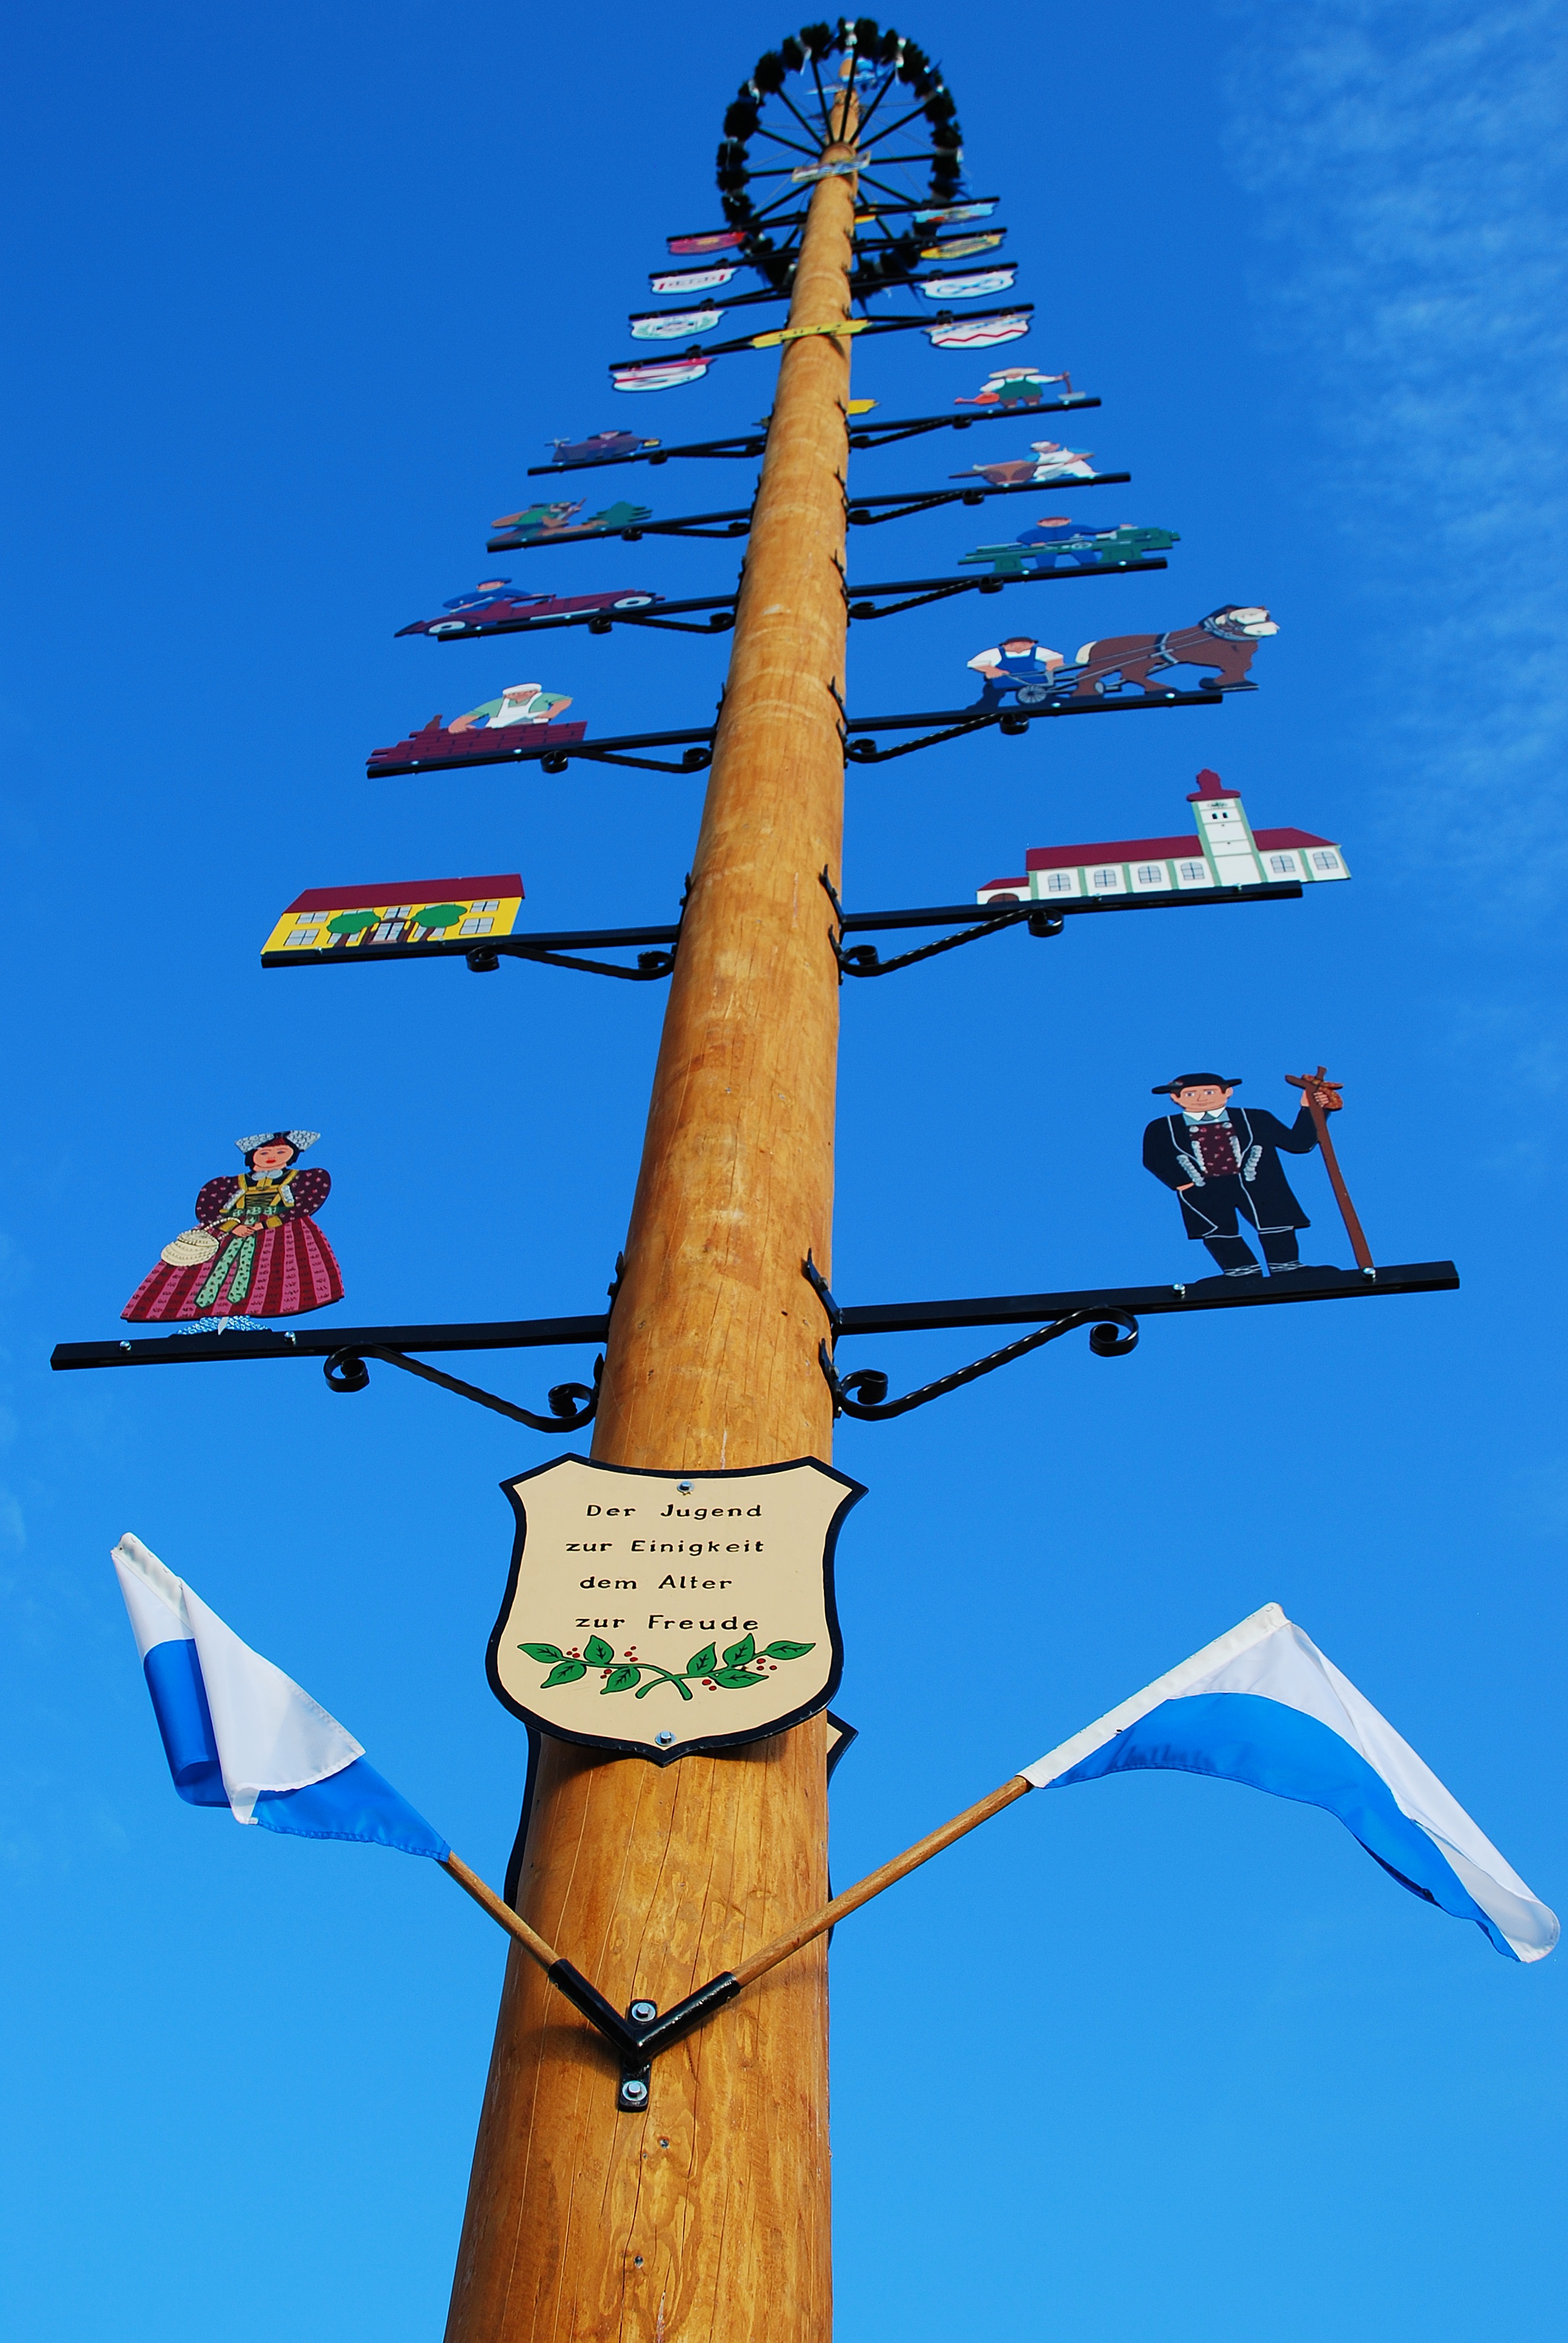
tree, plant, sky, flower, wind, pole, tower, mast, blue, street light, sculpture, spire, bavaria, tradition, customs, maypole, bavarian traditions, man made object, may day, outdoor structure